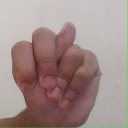
अक्षर: न